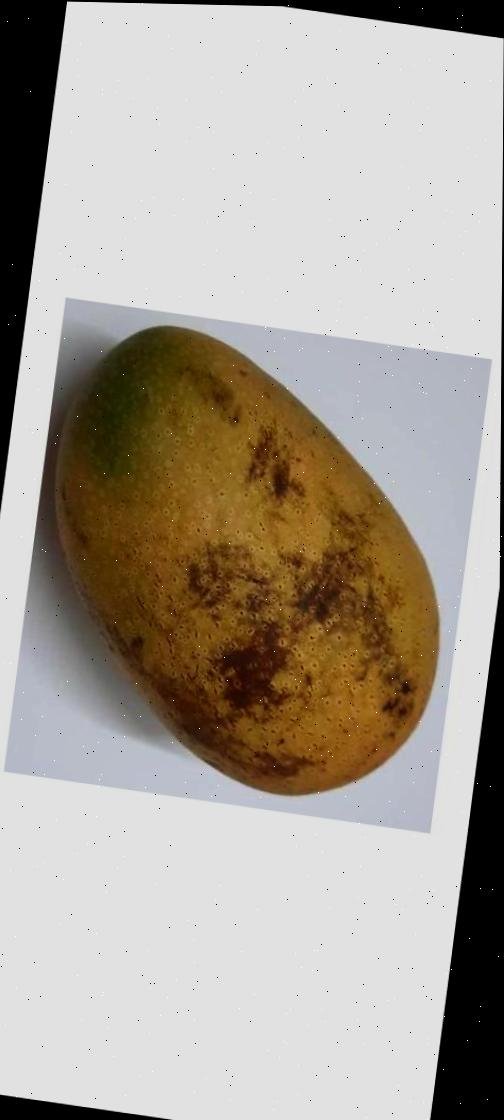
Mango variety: Ashshina Classic